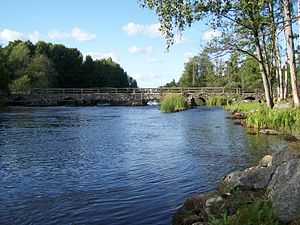
Mörrumsån
Mörrumsån ved Blidingsholm.
Mörrumsån er en å i Småland og Blekinge i Sverige. Mörrumsåen er 186 kilometer lang og munder ud i Østersøen ikke langt fra Mörrum.